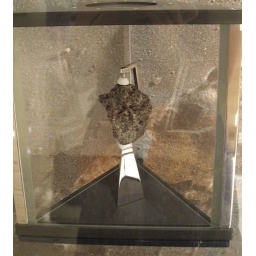
Moon rock on display in the LBJ library